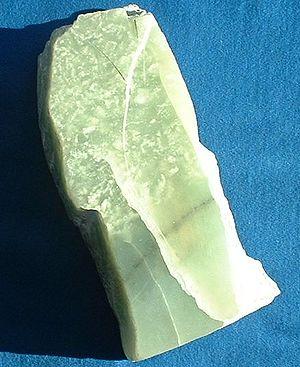
Le jade est un nom de couleur qui désigne, dans le contexte de la mode ou de la décoration, des nuances de vert clair pistache légèrement turquoise, en référence à une des couleurs du jade, terme désignant plusieurs minéraux de plusieurs nuances différentes ; et, en conséquence, le vert jade présente des nuances assez variées, selon la variété à laquelle on pense.